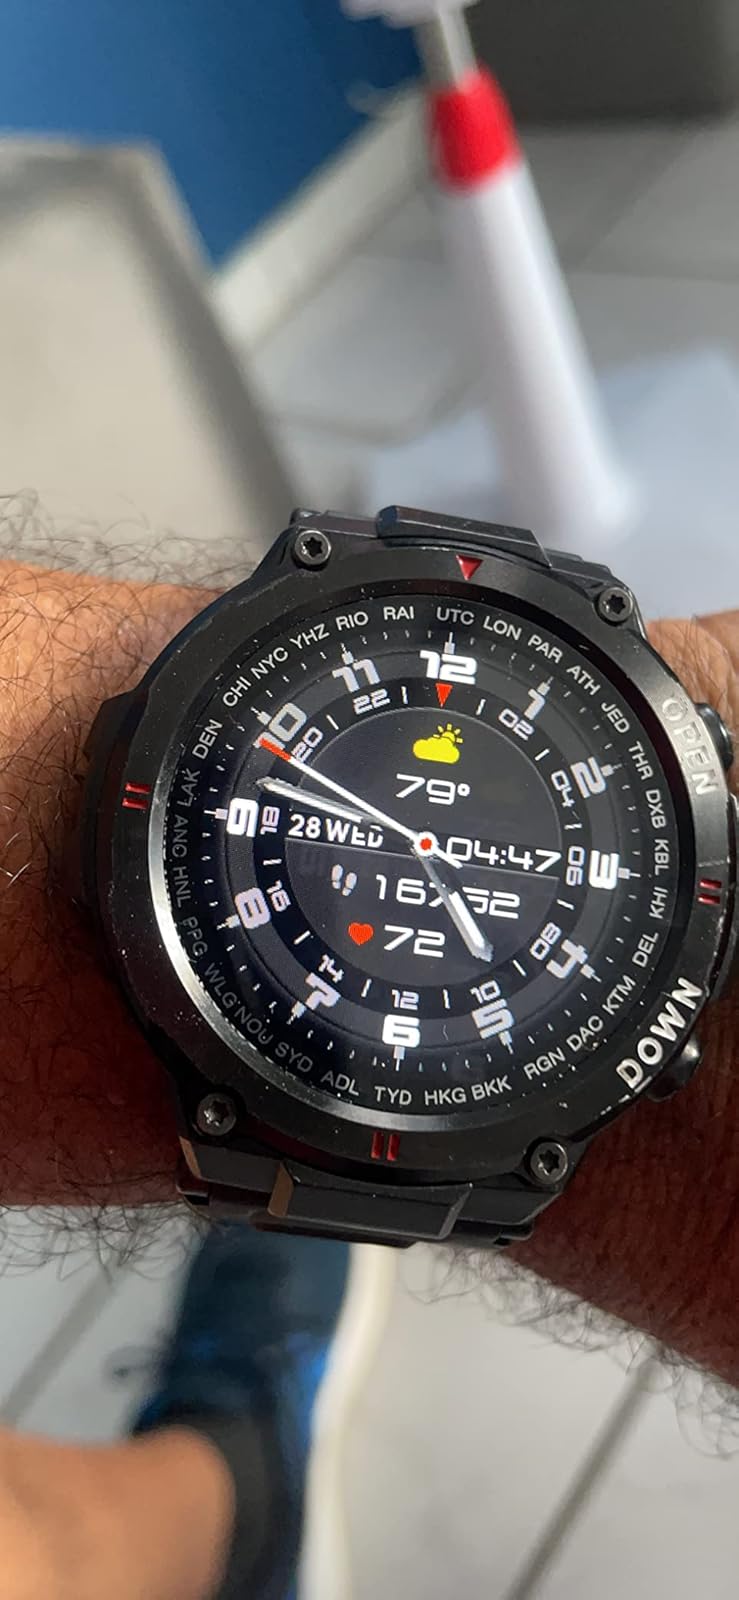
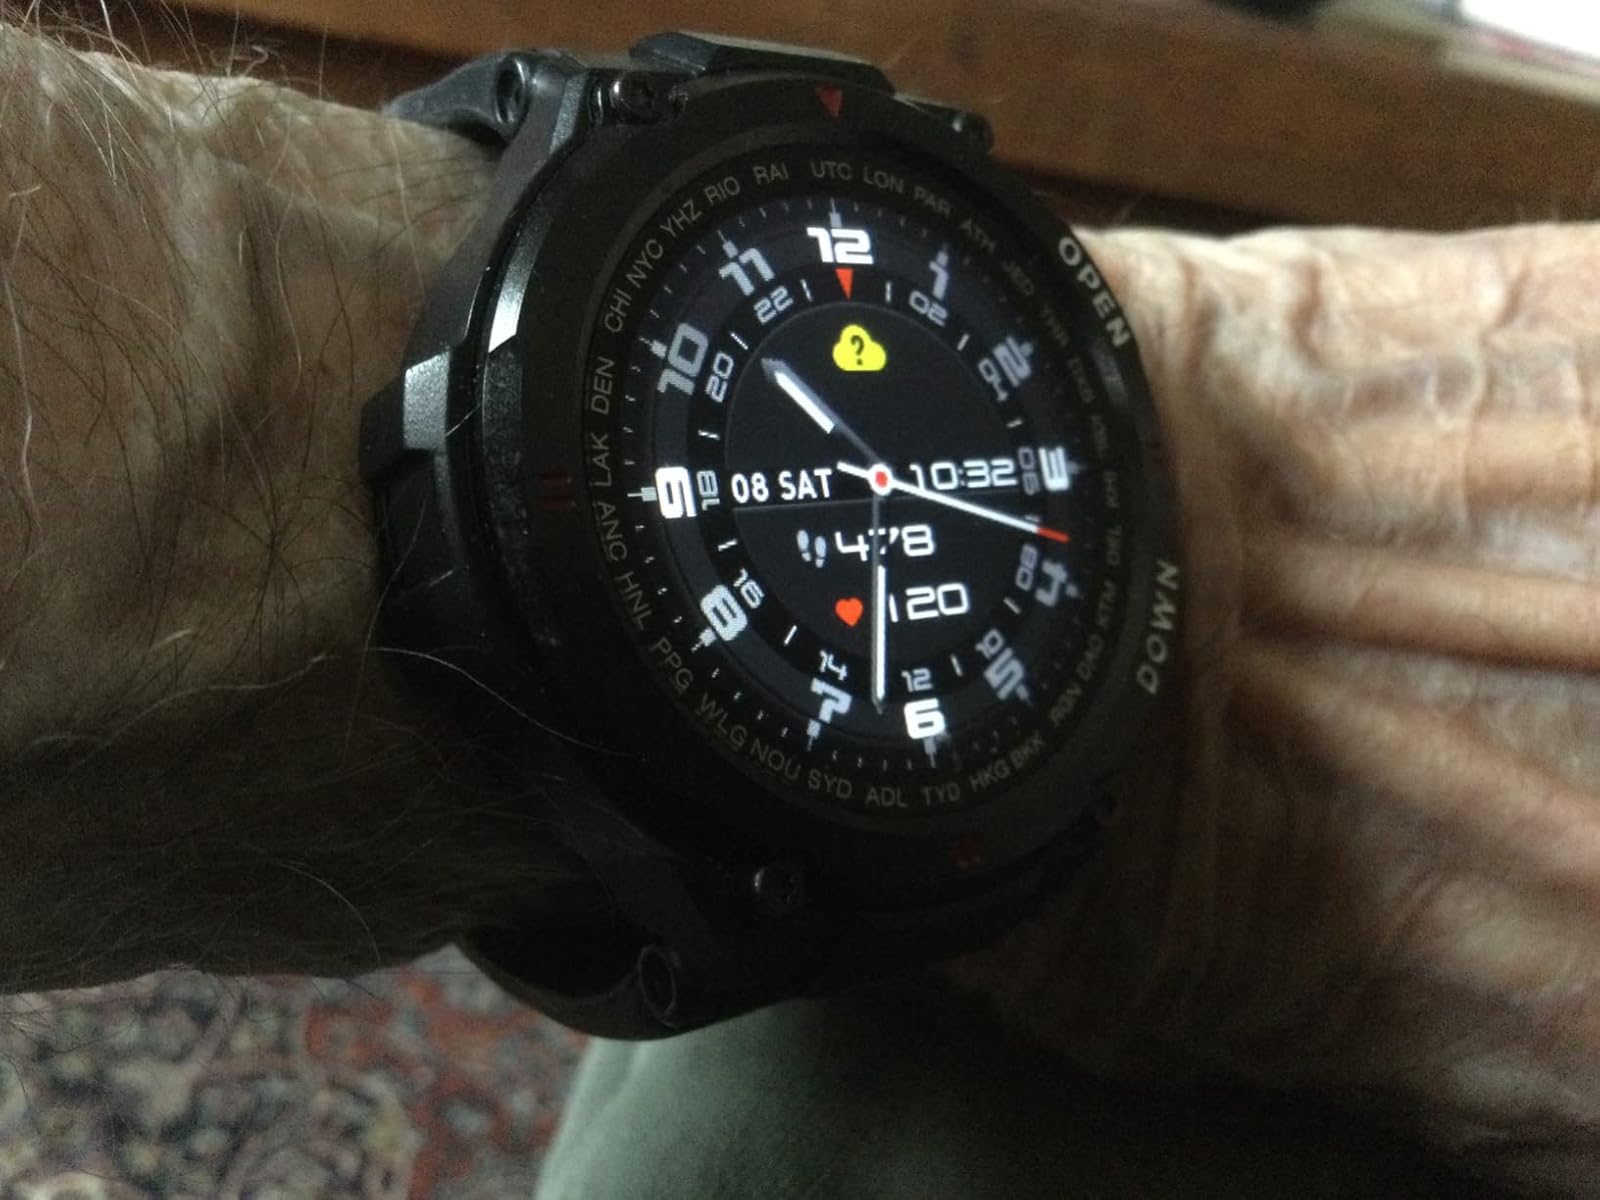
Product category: smartwatch
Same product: yes